Judith Grimes

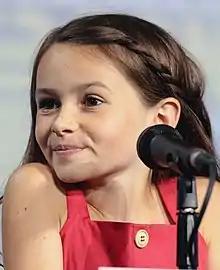
Cailey Fleming portrays Judith Grimes in the television adaptation.

Cailey Fleming entered the final part of the fifth episode "What Comes After" in the ninth season as part of the recurring cast and despite that she appeared in the section "also starring". In the following tenth season, Fleming was promoted to the main cast of the series giving importance to being a member of the surviving Grimes family.